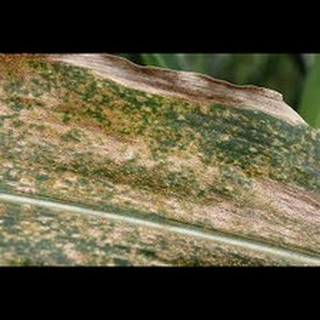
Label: wheat_leaf_blight